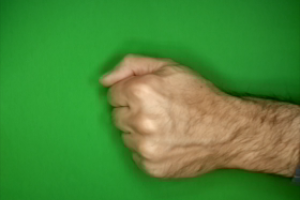
Label: rock